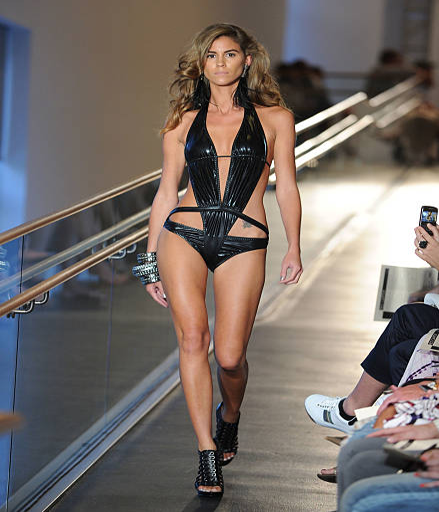
a model walks the runway at the show during mercedes - benz fashion week swim .